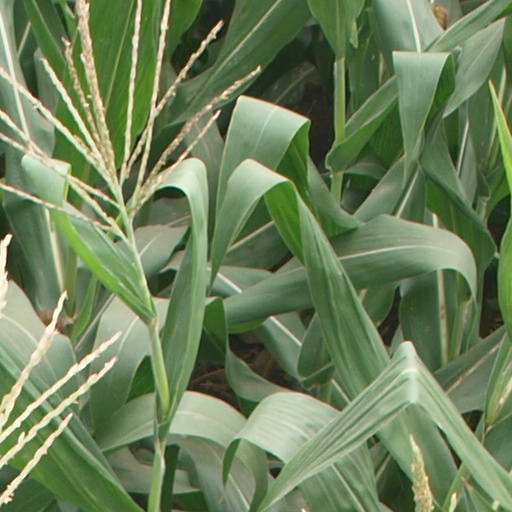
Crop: maize; corn